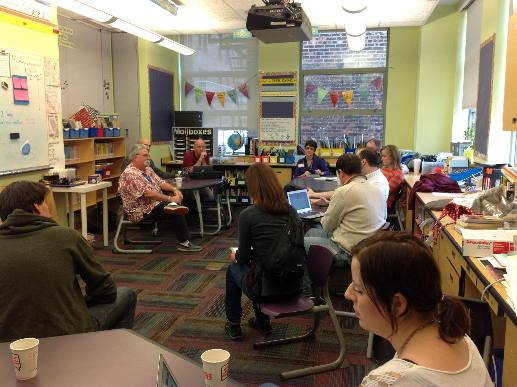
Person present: Yes